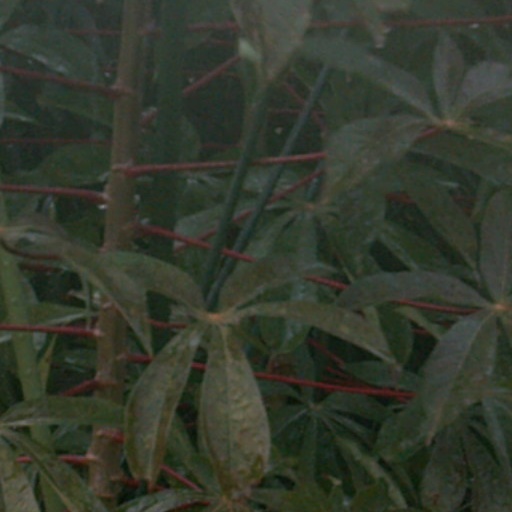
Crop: cassava